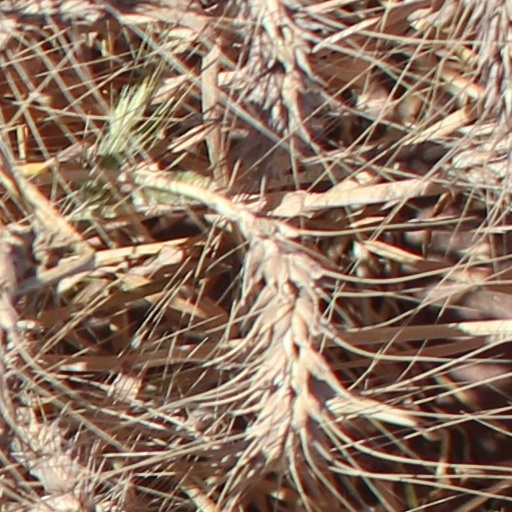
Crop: wheat